Larbert

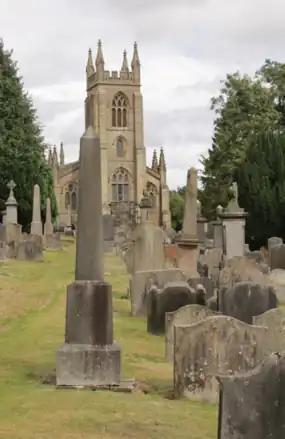
Larbert Parish Church and churchyard

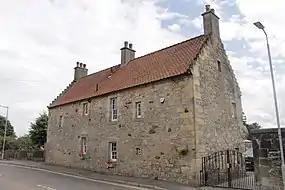
Old Larbert manse 1639

The origins of the name Larbert are uncertain. Historically, the name was variously written as "Lairbert scheills" or "Laithbert scheills" which signifies the "scheills", or huts, of a man named Lairbert or Laithbert.